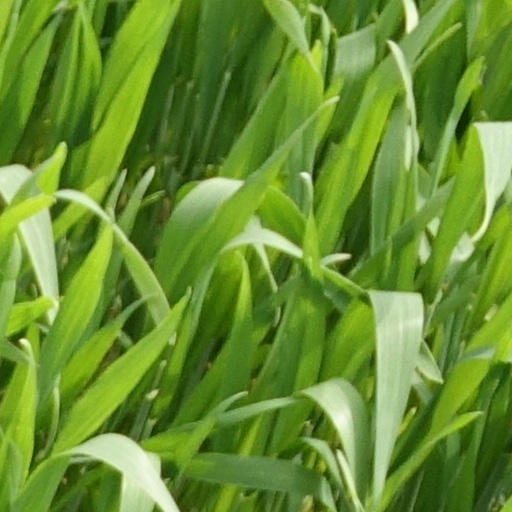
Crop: wheat